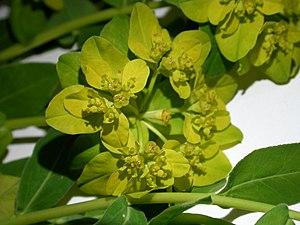
Euphorbia flavicoma-subsp-verrucosa Fresnes-au-Mont (Meuse), France